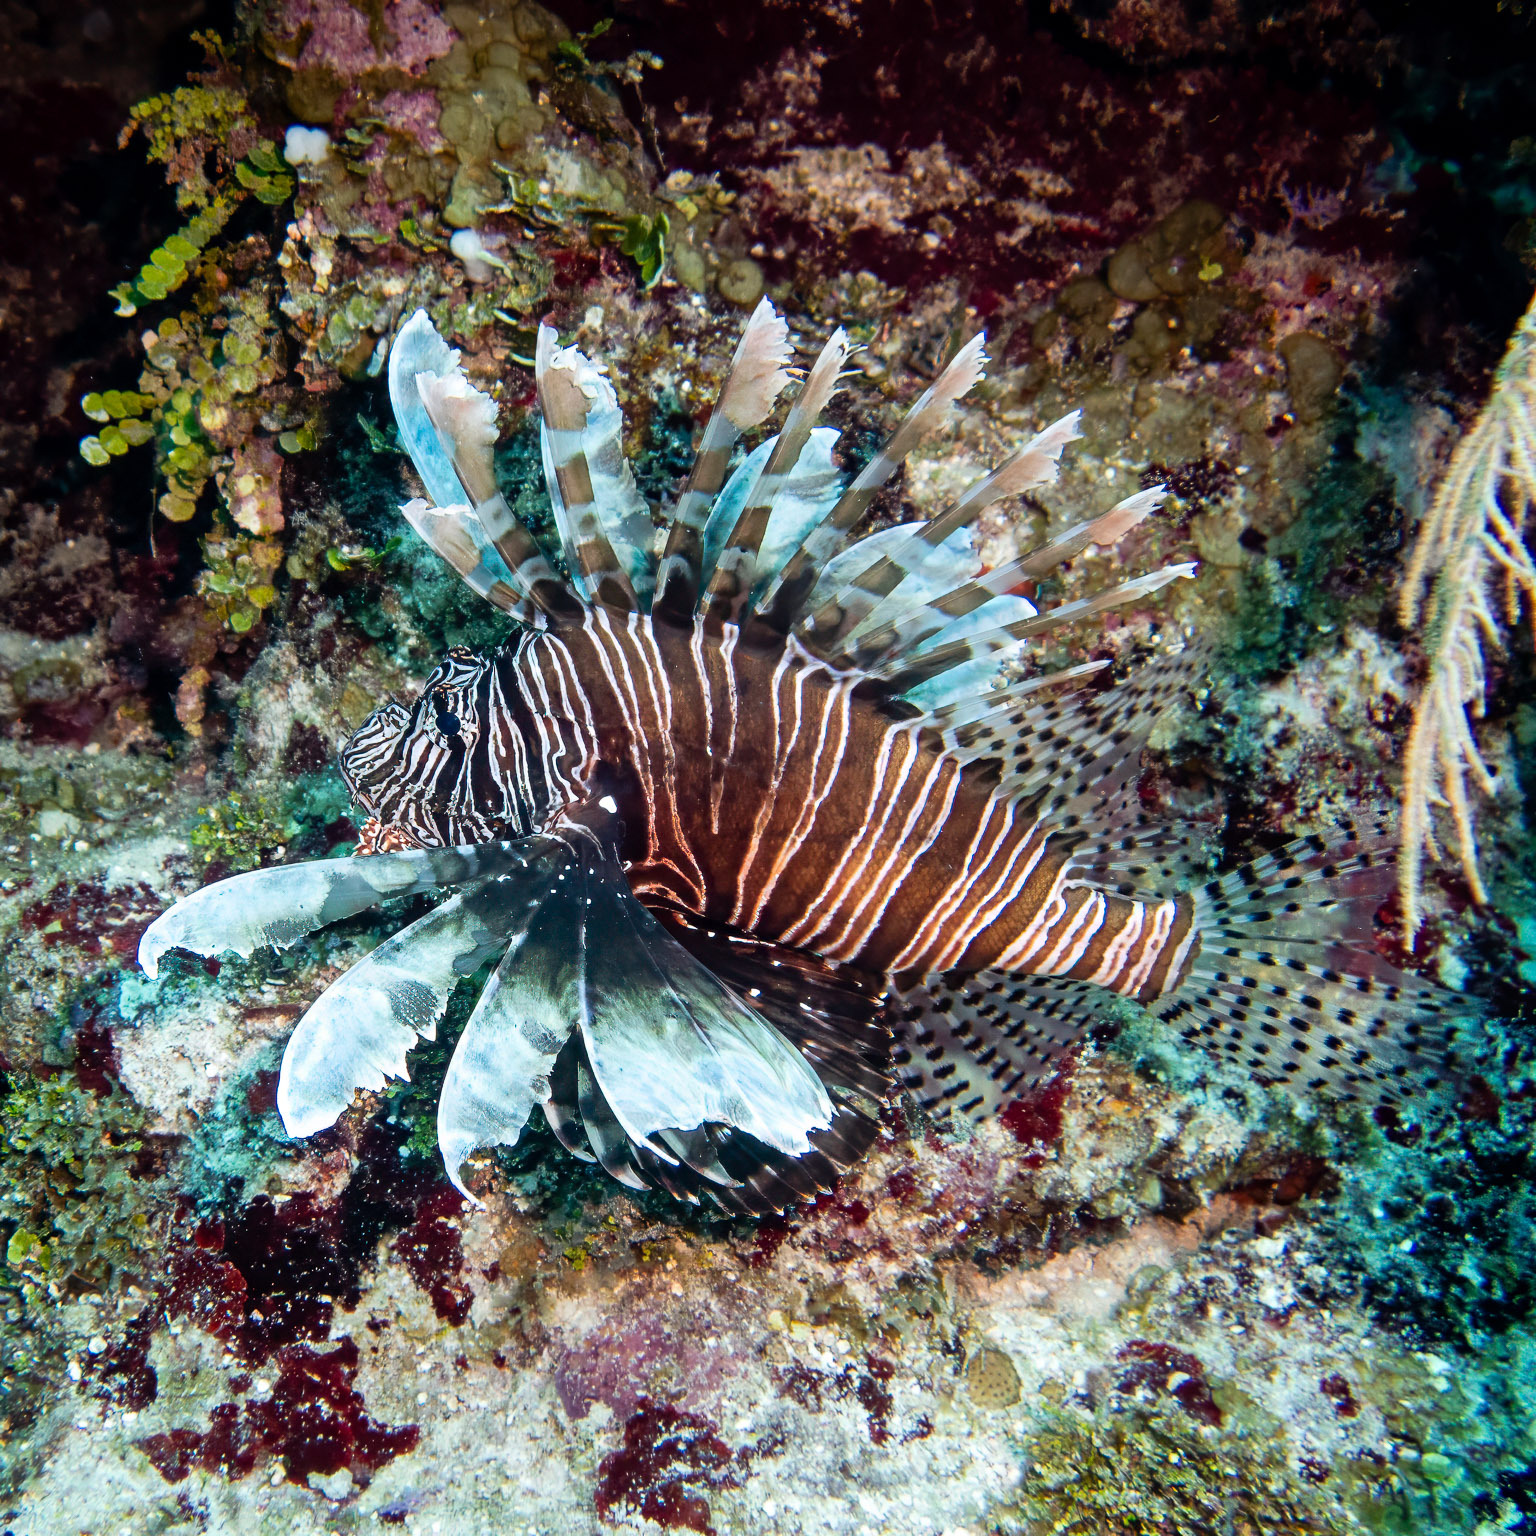
Pterois volitans (Red Lionfish)